Cypriot Australians

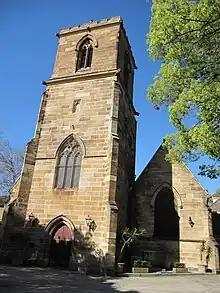
Greek Orthodox Archdiocese of Australia. Located in Surry Hills, Sydney

The abolition of such policies has encouraged cultural diversity and freedom within Australia. With Cypriot Australians being restricted in practicing their culture for much of the 20th century, Cypriot Australians of the 21st Century are able to maintain many of the customs and traditions of their ancestral land.